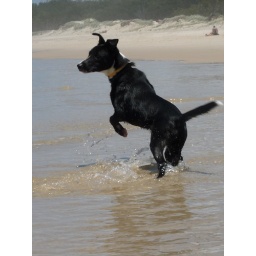
Marley in action chasing a ball up the beach